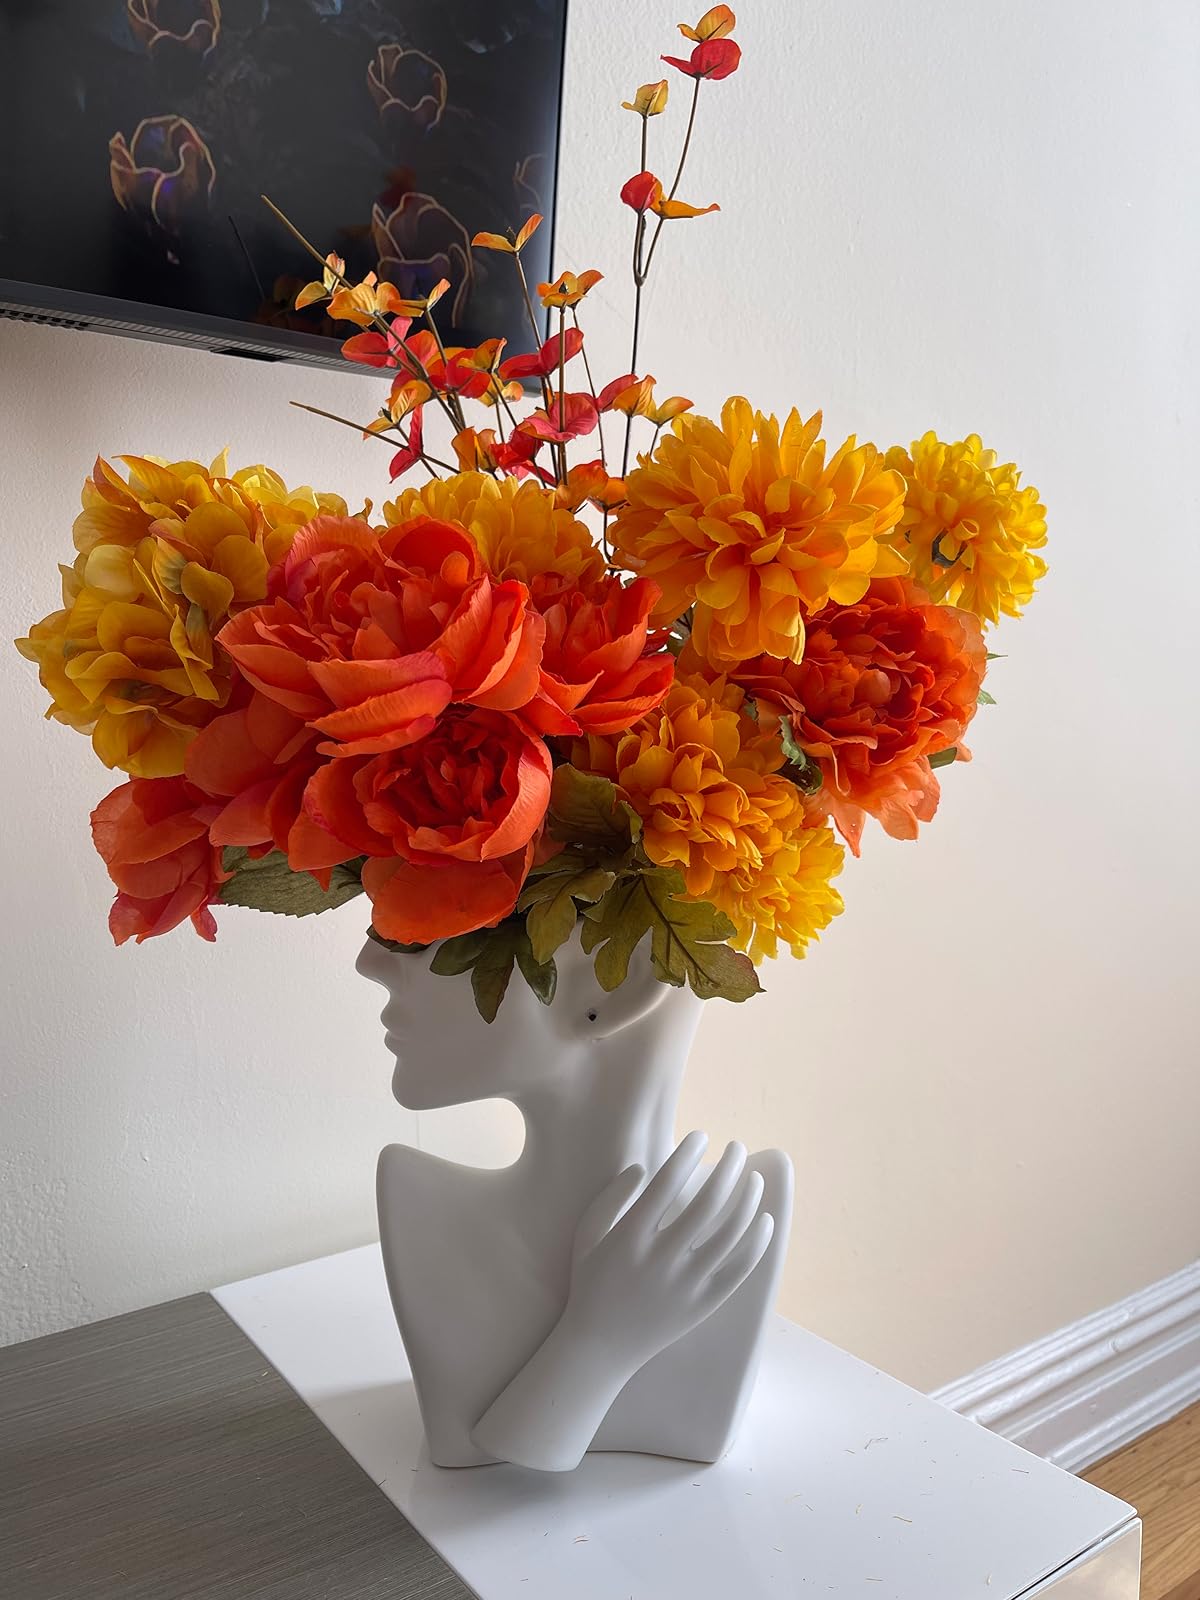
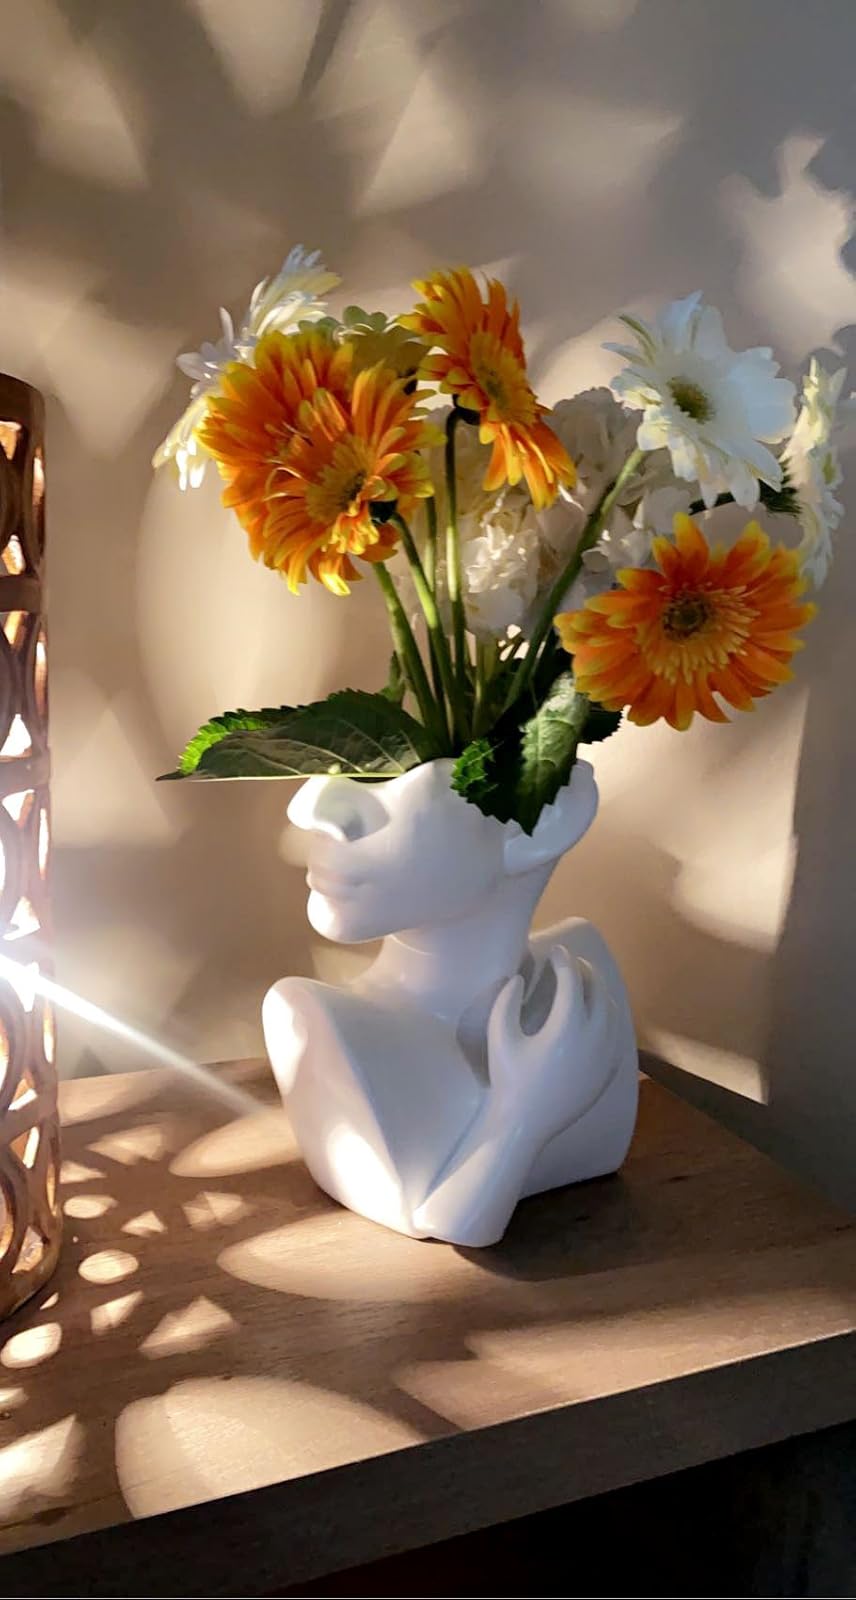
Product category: vase
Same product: yes